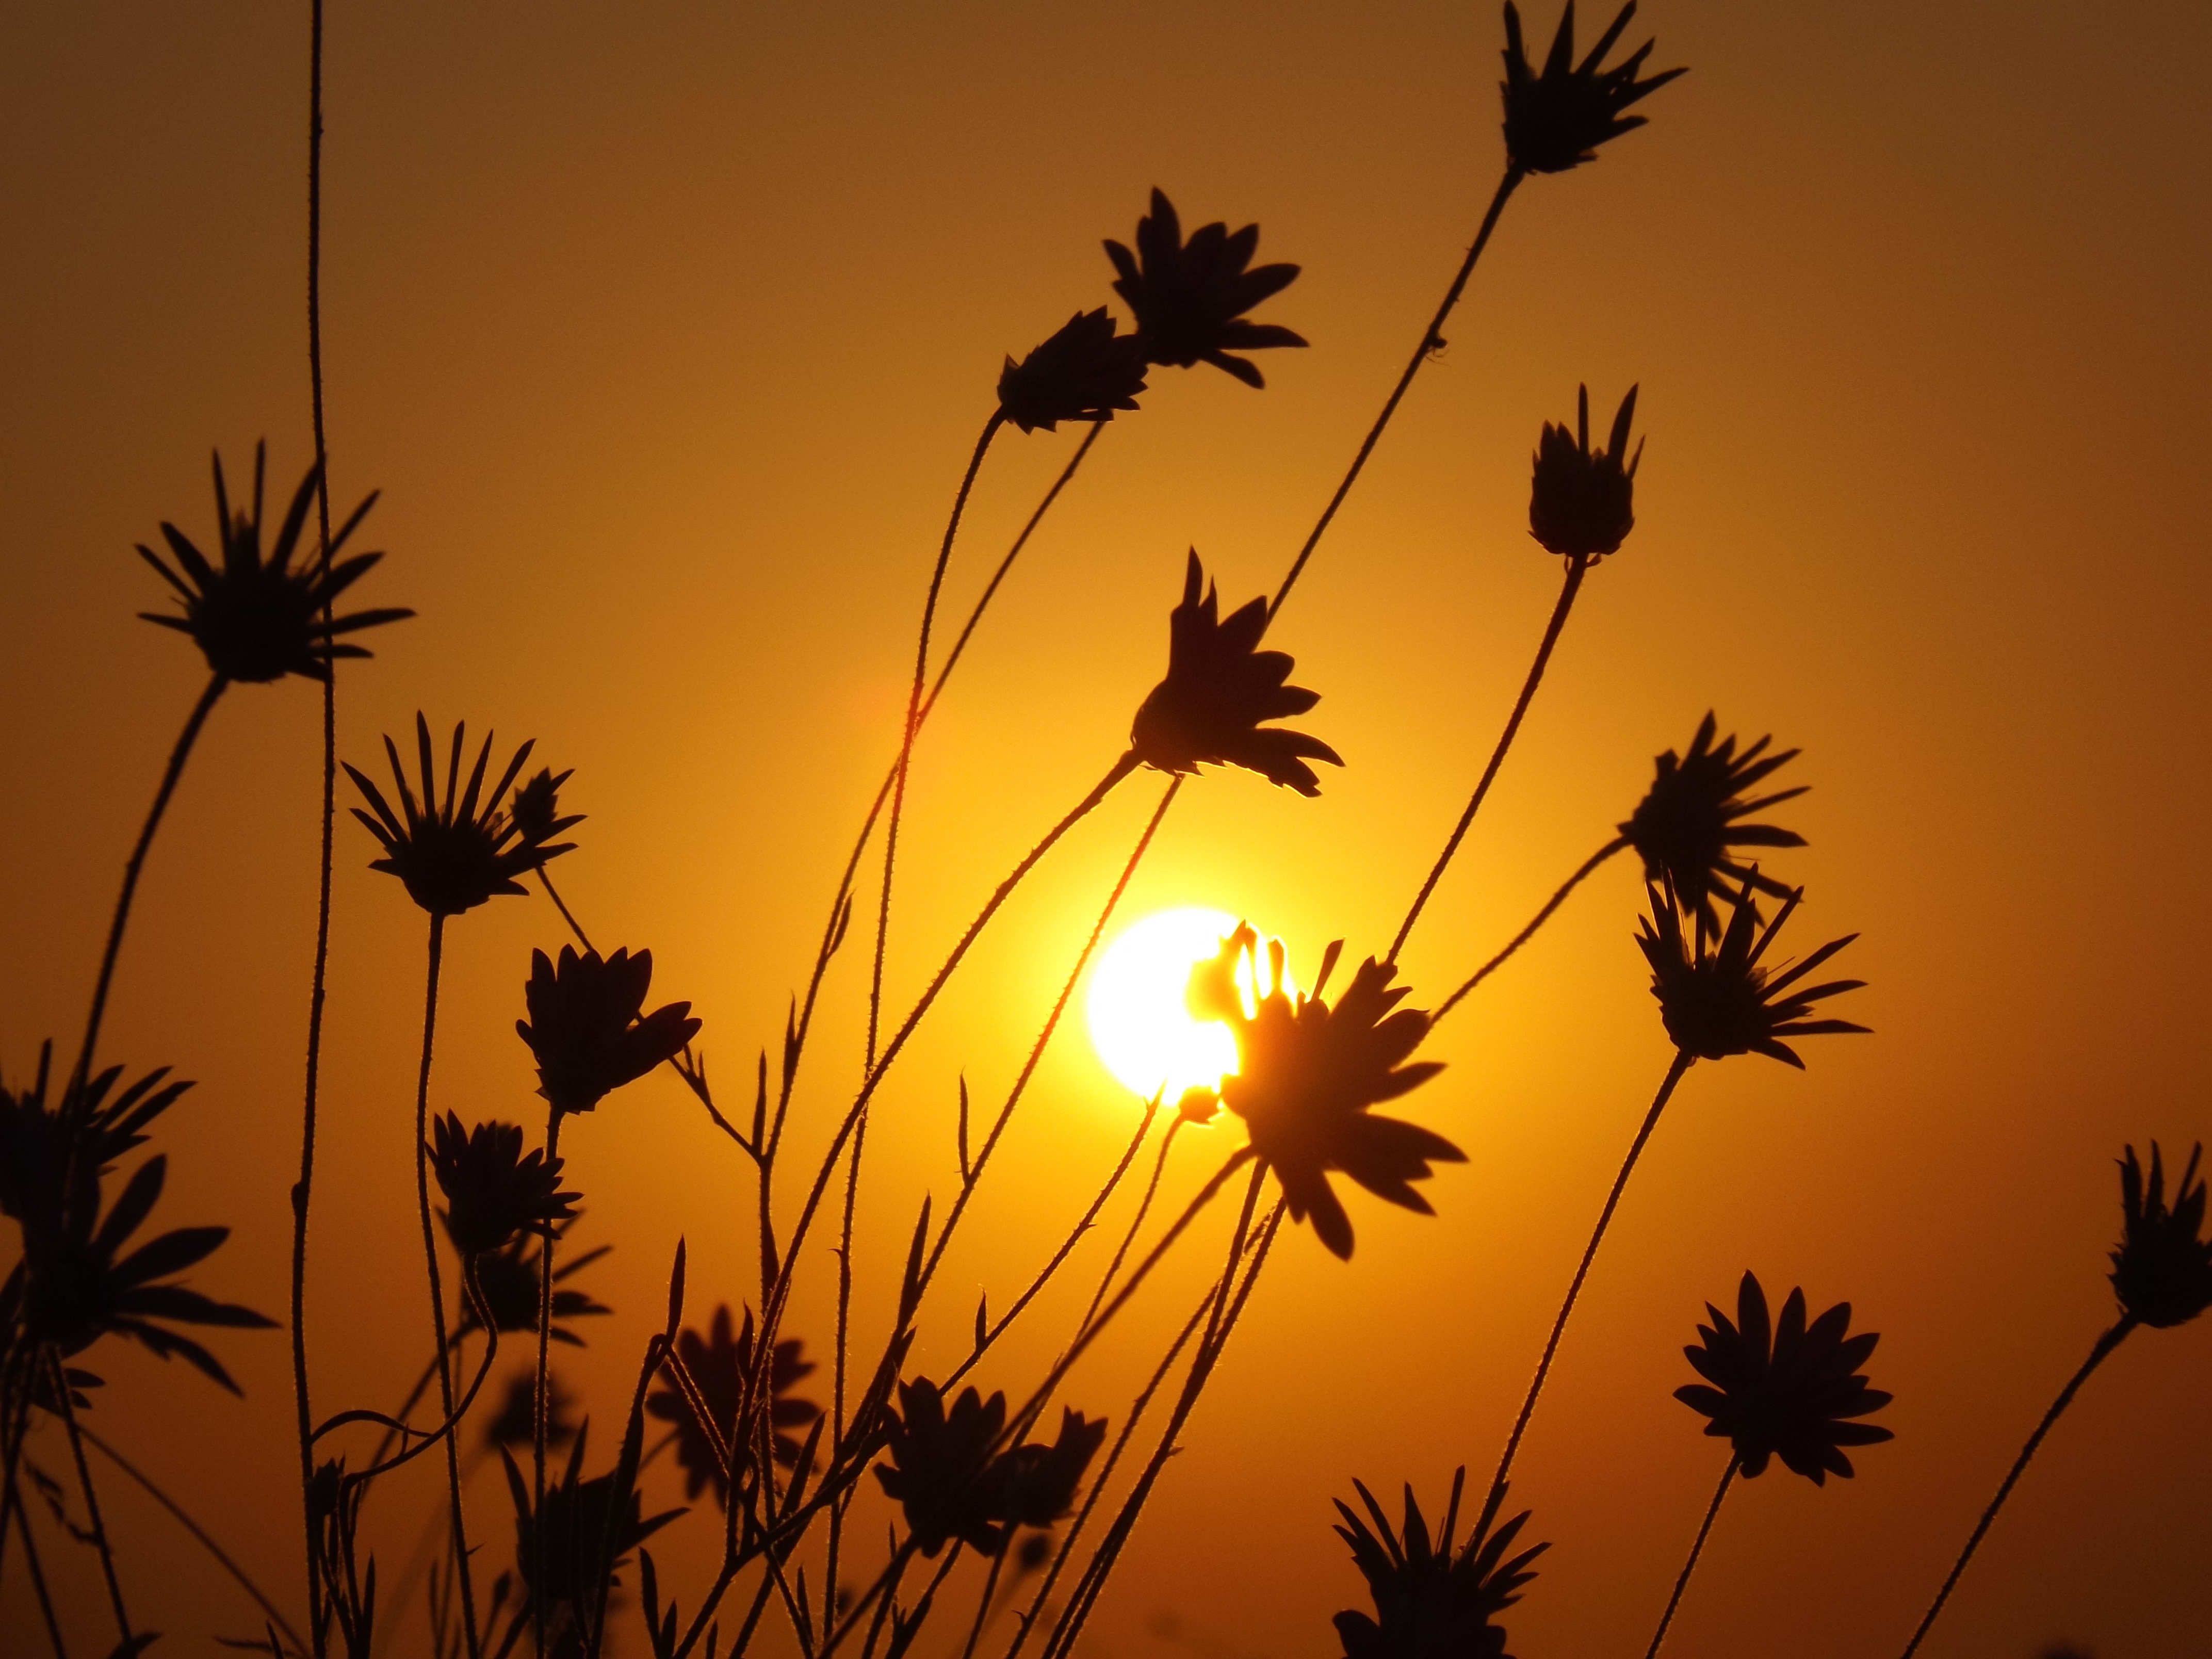
landscape, silhouette, plant, sky, sun, sunrise, sunset, field, prairie, sunlight, morning, leaf, flower, dawn, dusk, evening, red, savanna, flowers, east, flowering plant, daisy family, grass family, plant stem, land plant